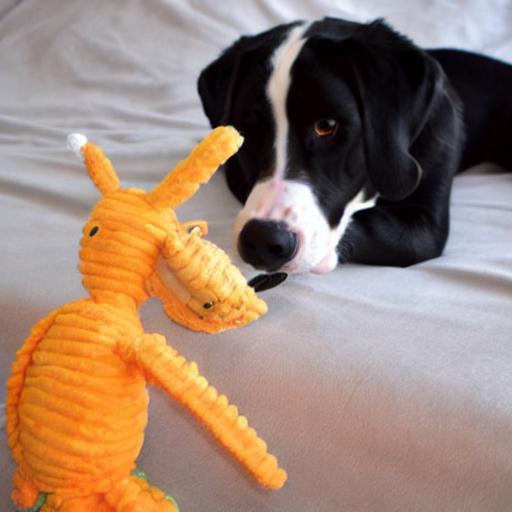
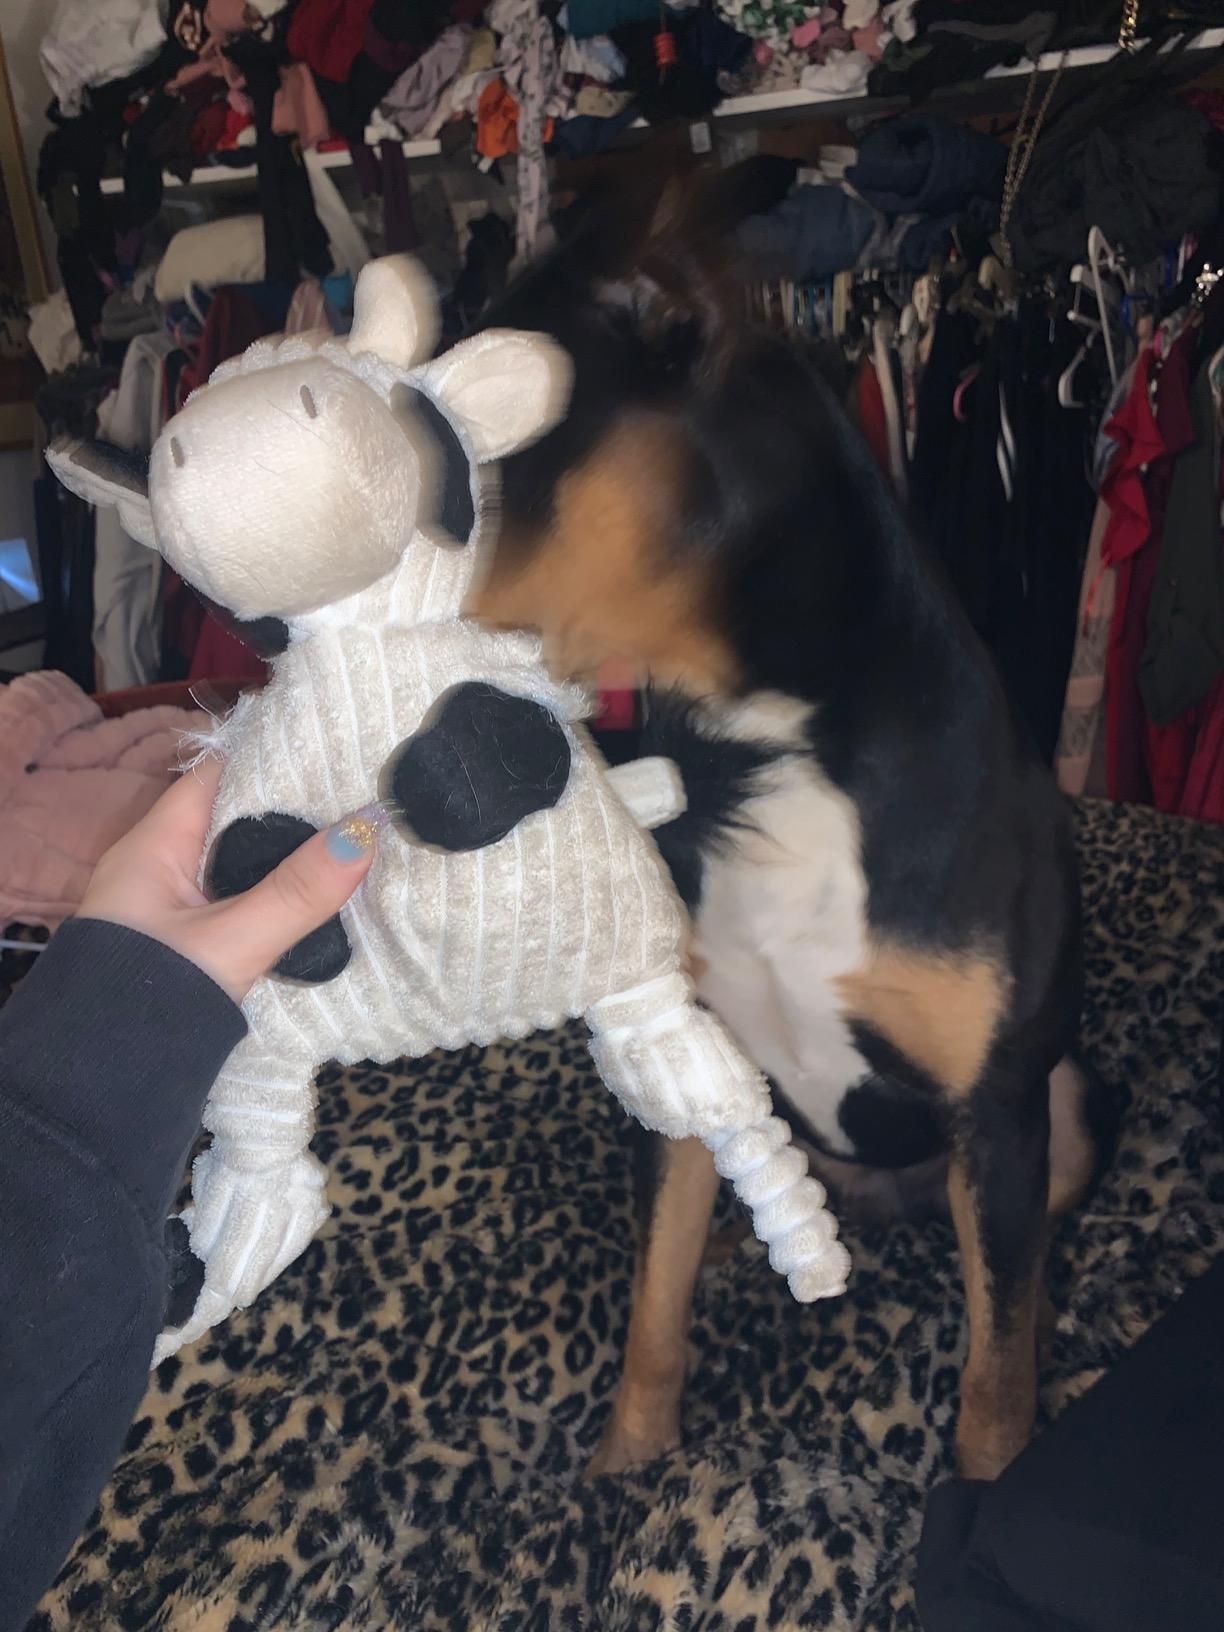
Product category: items_toy
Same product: no